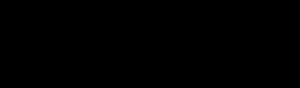
Yakuza / Navnet
Yakuza skrevet i katakana
Yakuza er navnet på en japansk subkulturel kriminel organisation, som driver illegal forretning både i og udenfor Japan. Den menes at være startet i det 17.århundrede.